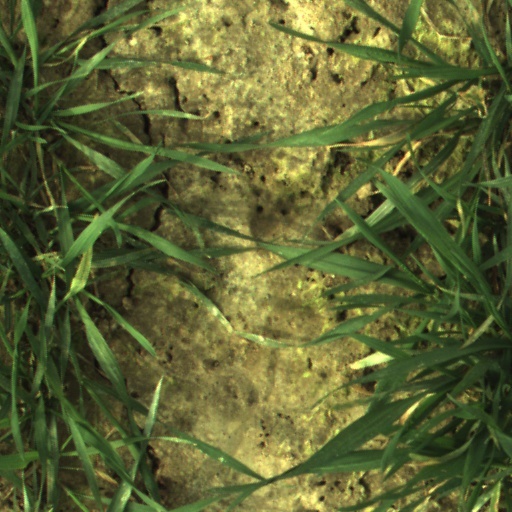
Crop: wheat